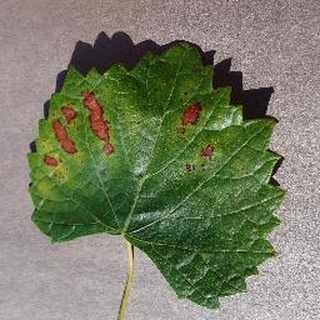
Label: grape_esca_black_measles